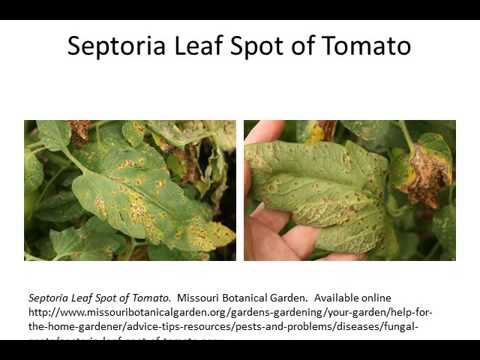
Label: Tomato Septoria leaf spot
Plant: Tomato
Condition: septoria leaf spot